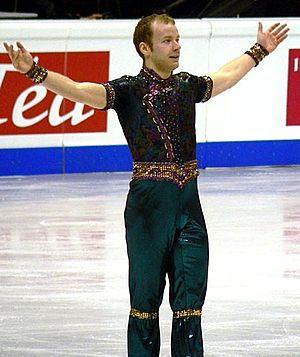
Ilia Klimkin, né le 15 août 1980 à Moscou, est un patineur artistique russe.